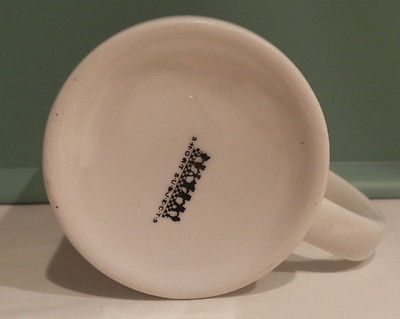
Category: mug